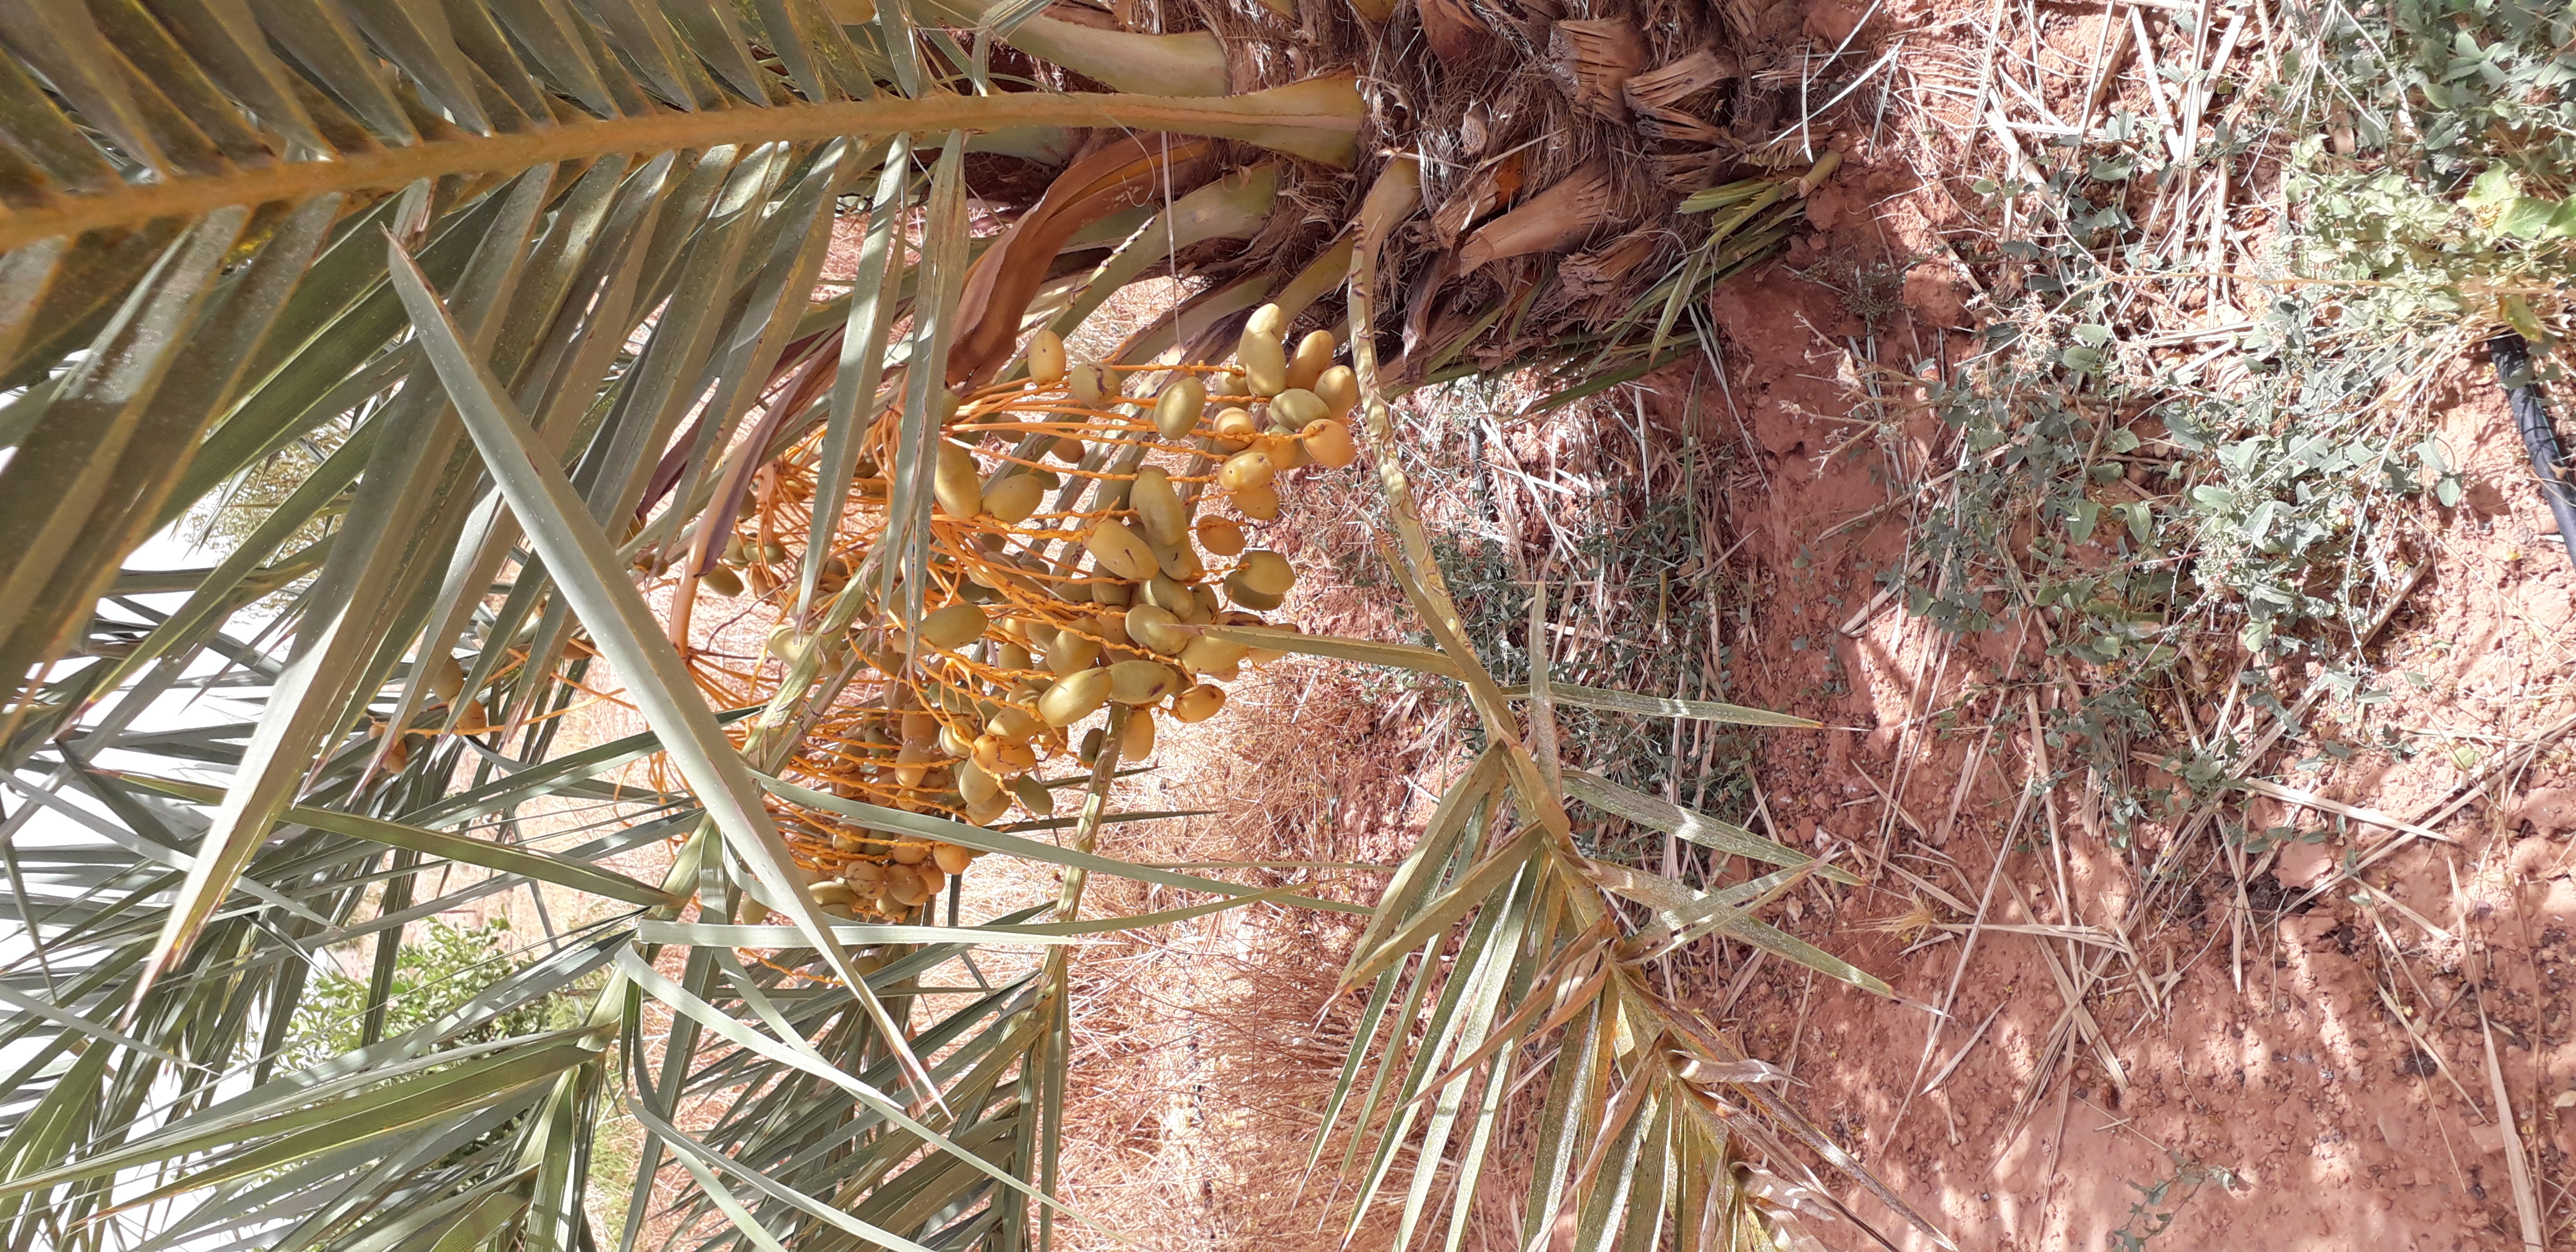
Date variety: Boumajhoul